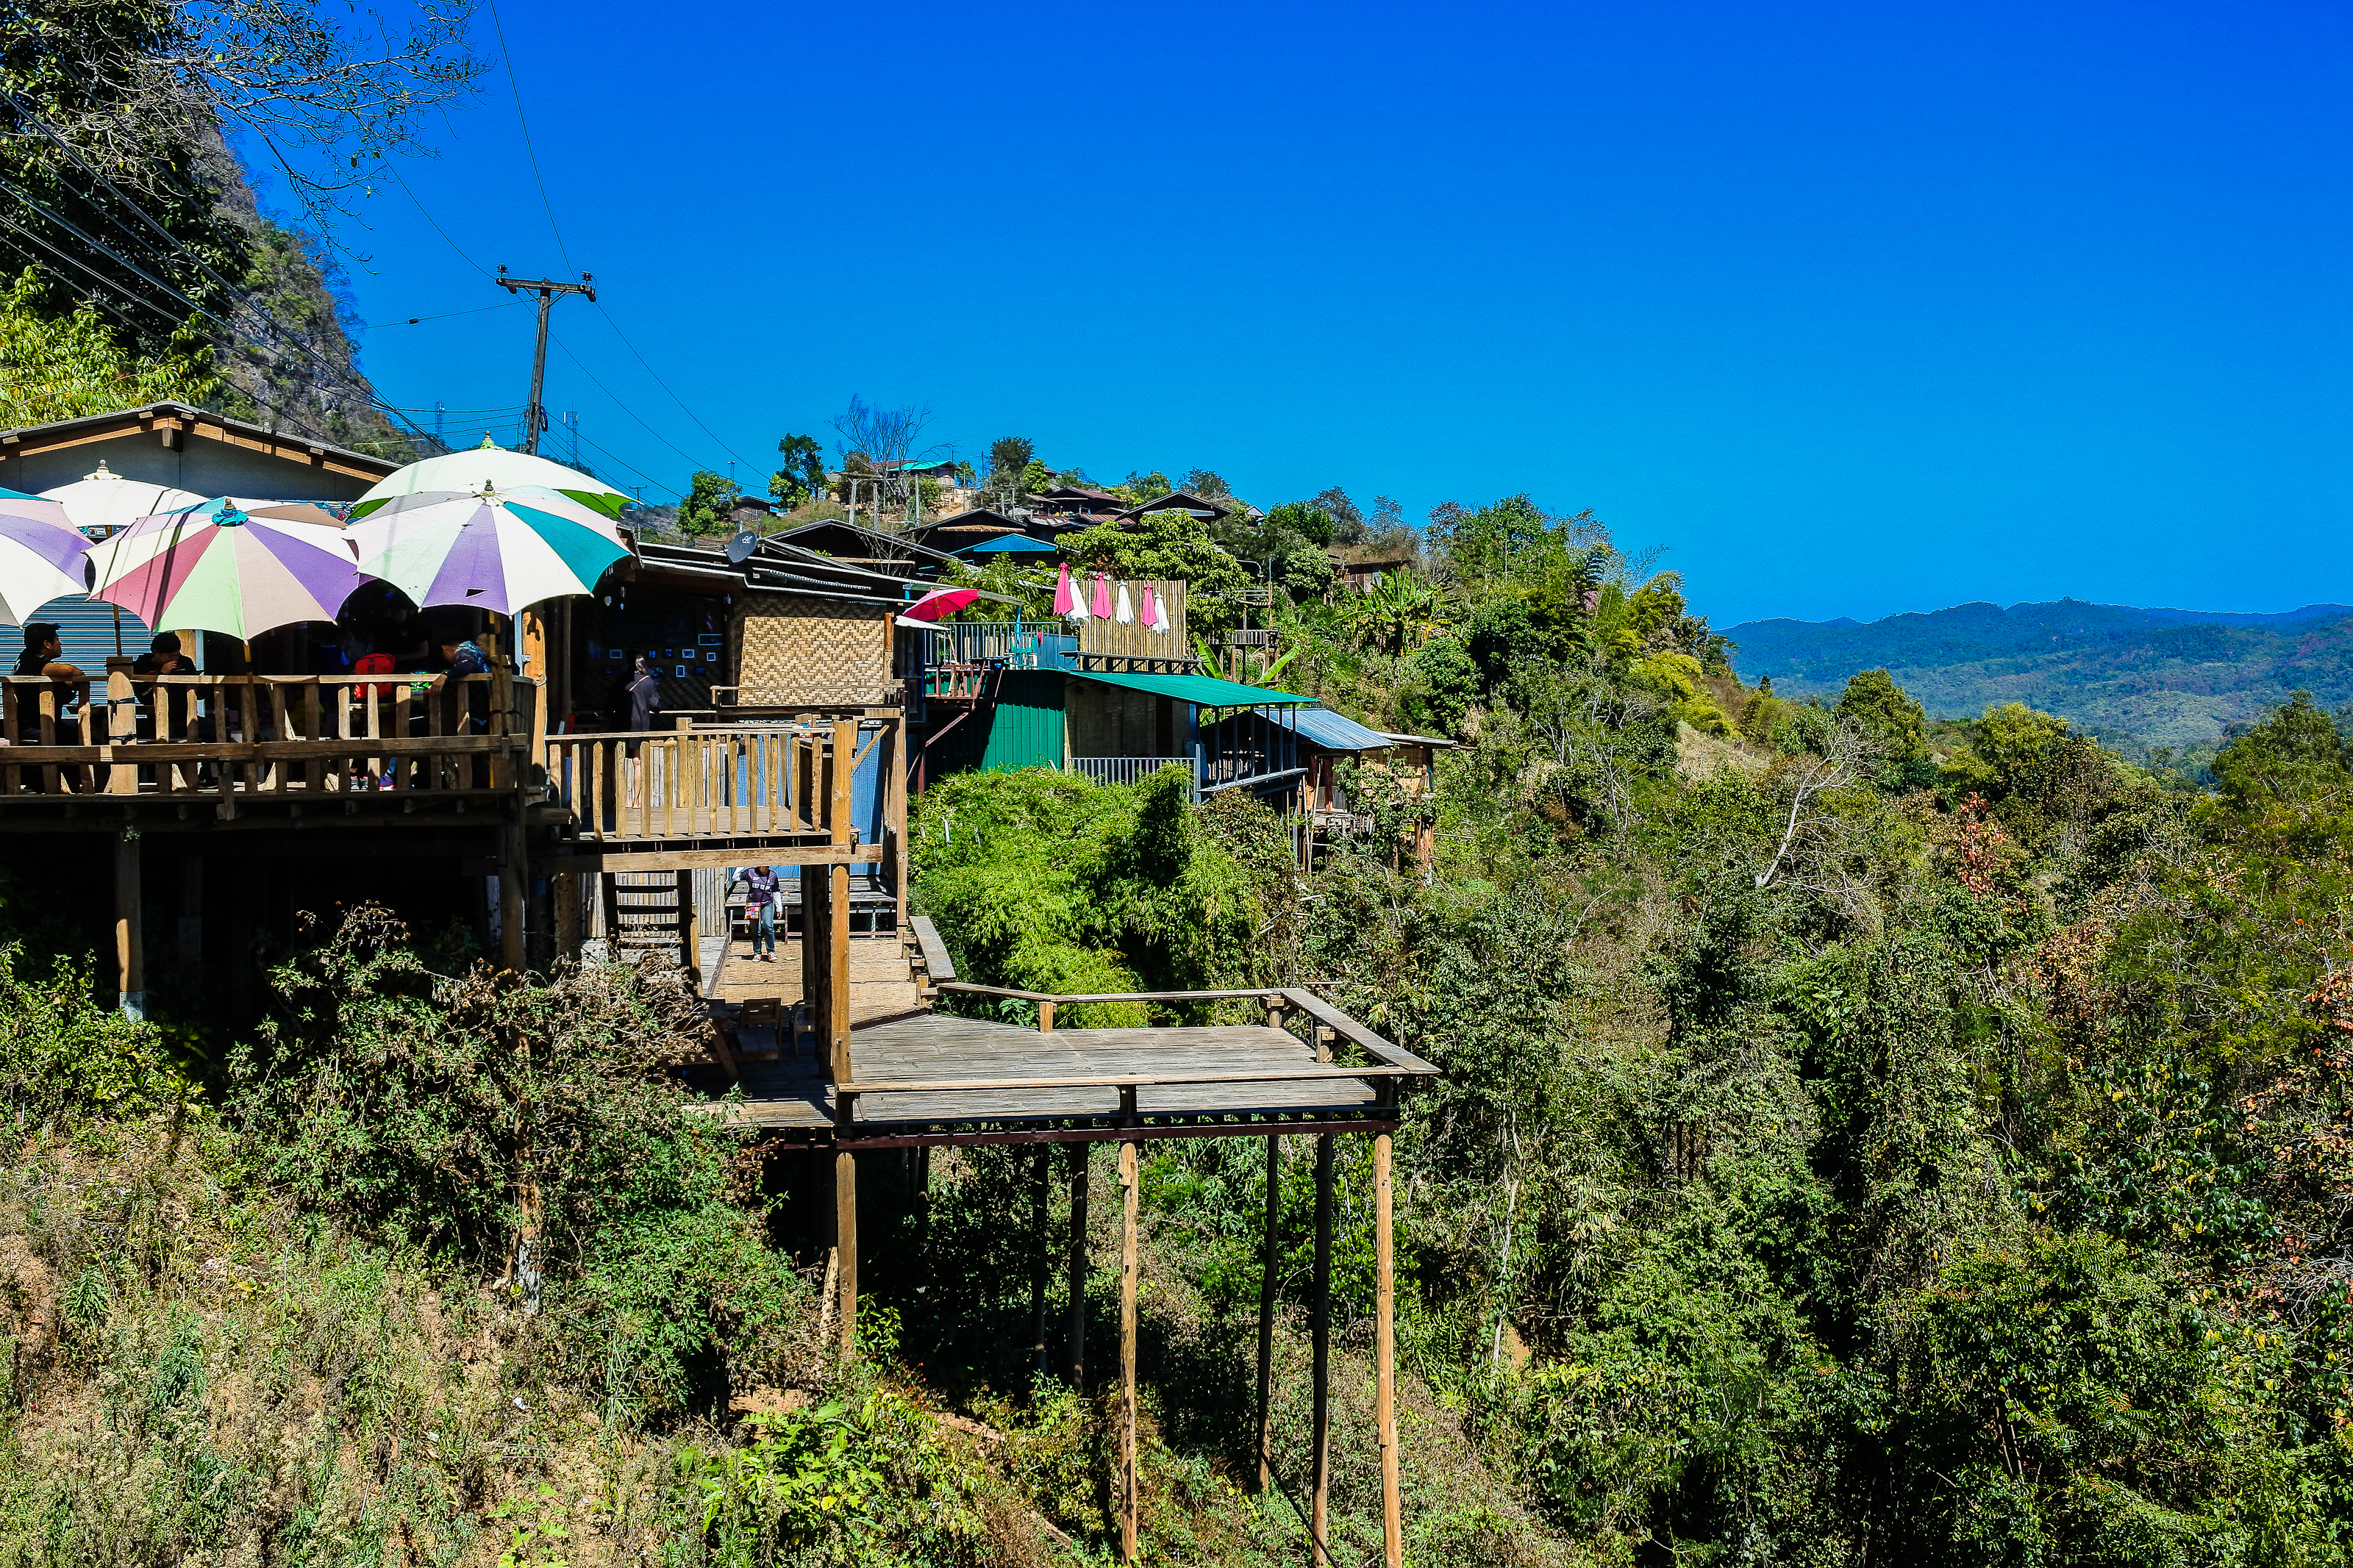
lahu tribe, forest, mountains, tourism, clouds, balcony, trees, baan jabo, view, thailand, terrace, village, abyss, humble noodles restaurant, sky, viewpoint, green, bench, natural, pang mapha, nature, asia, mountain range, asean, ban jabo, northern thailand, mae hong son, jabo, wooden, spectacular, hills, hanging, travel, valleys, landscape, vegetation, hill station, mountain, tree, biome, hill, house, architecture, rural area, spring, plant community, leisure, plant, city, vacation, national park, jungle, building, home, mount scenery, road